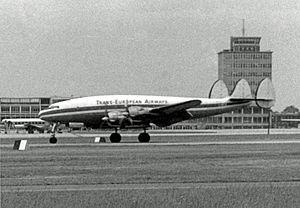
Le Lockheed L-049 Constellation est le prototype dans la lignée du Constellation. Il entre en service comme avion de transport militaire C-69 pendant la Seconde Guerre mondiale pour l'United States Army Air Forces et est modifié pour être la première version civile après la guerre. Quand la production s'achève en 1946, il sera remplacé par les L-649 et L-749 améliorés.